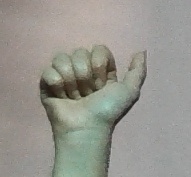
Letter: dhad